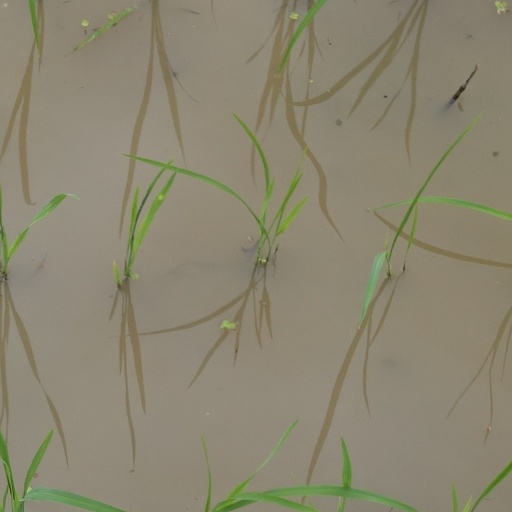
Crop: rice